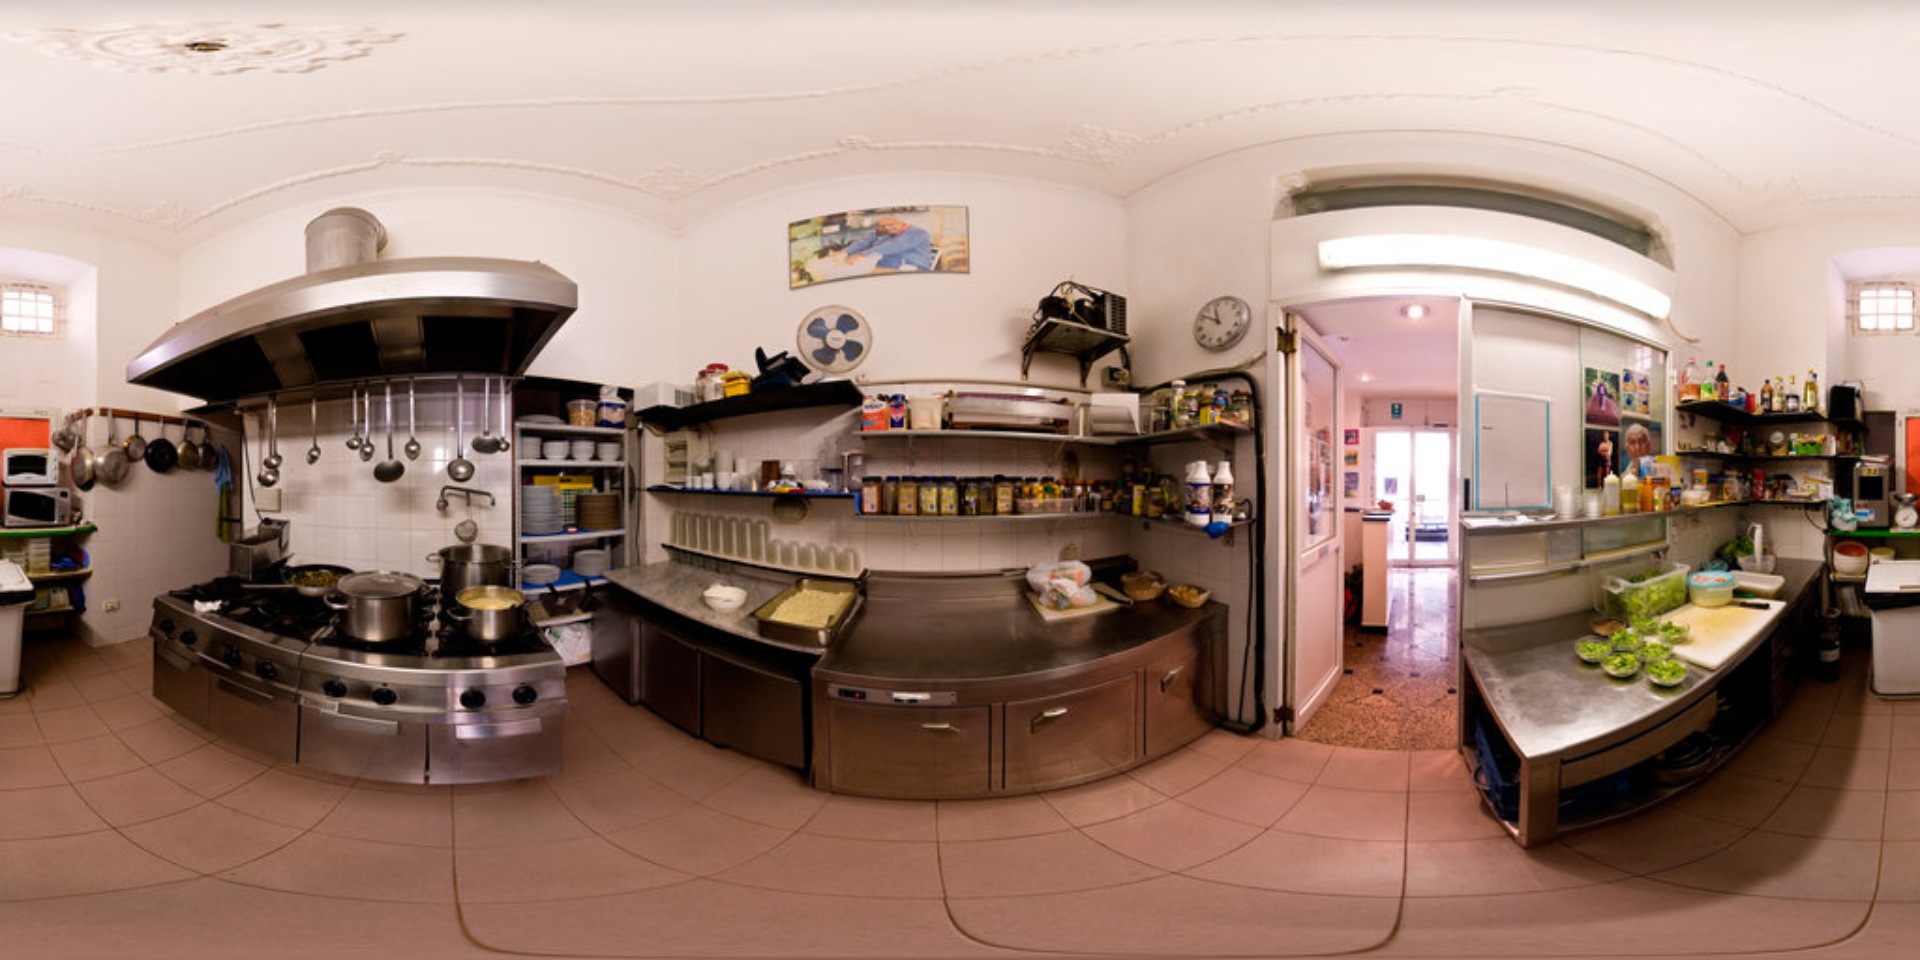
Referred object: the round wall clock above the doorway

Referred object: the large stainless steel range hood